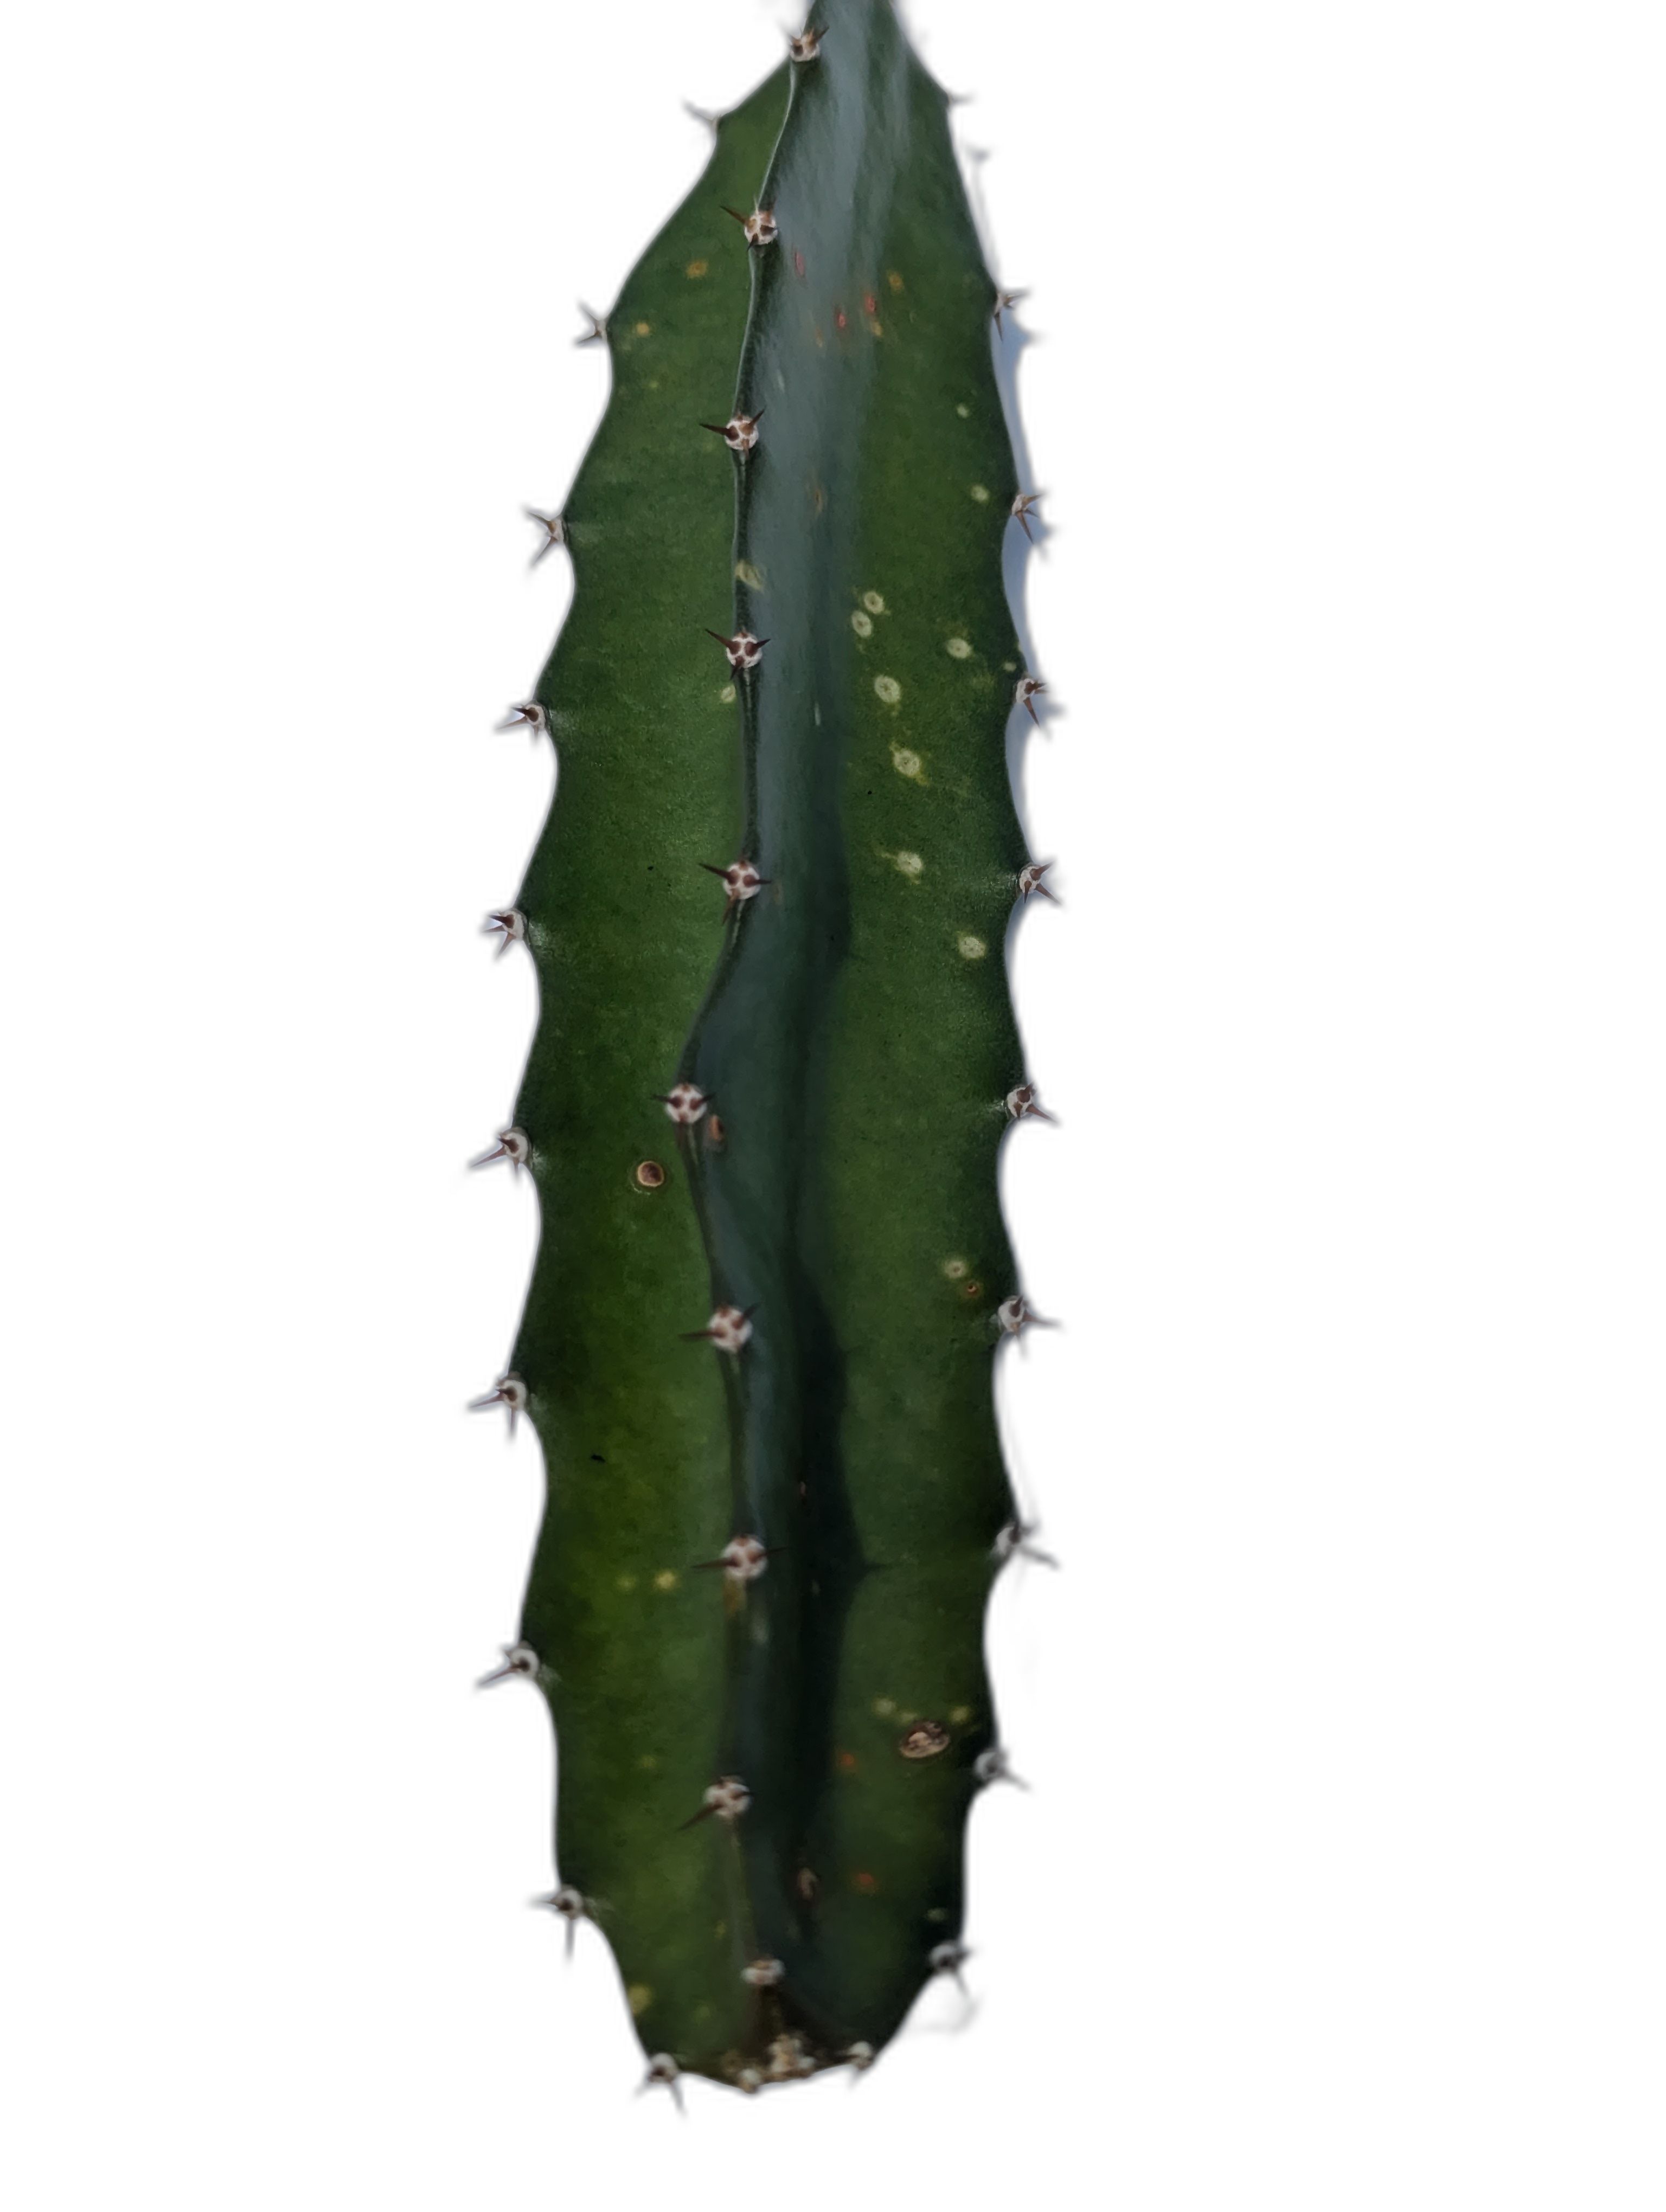
Label: Bad leaf